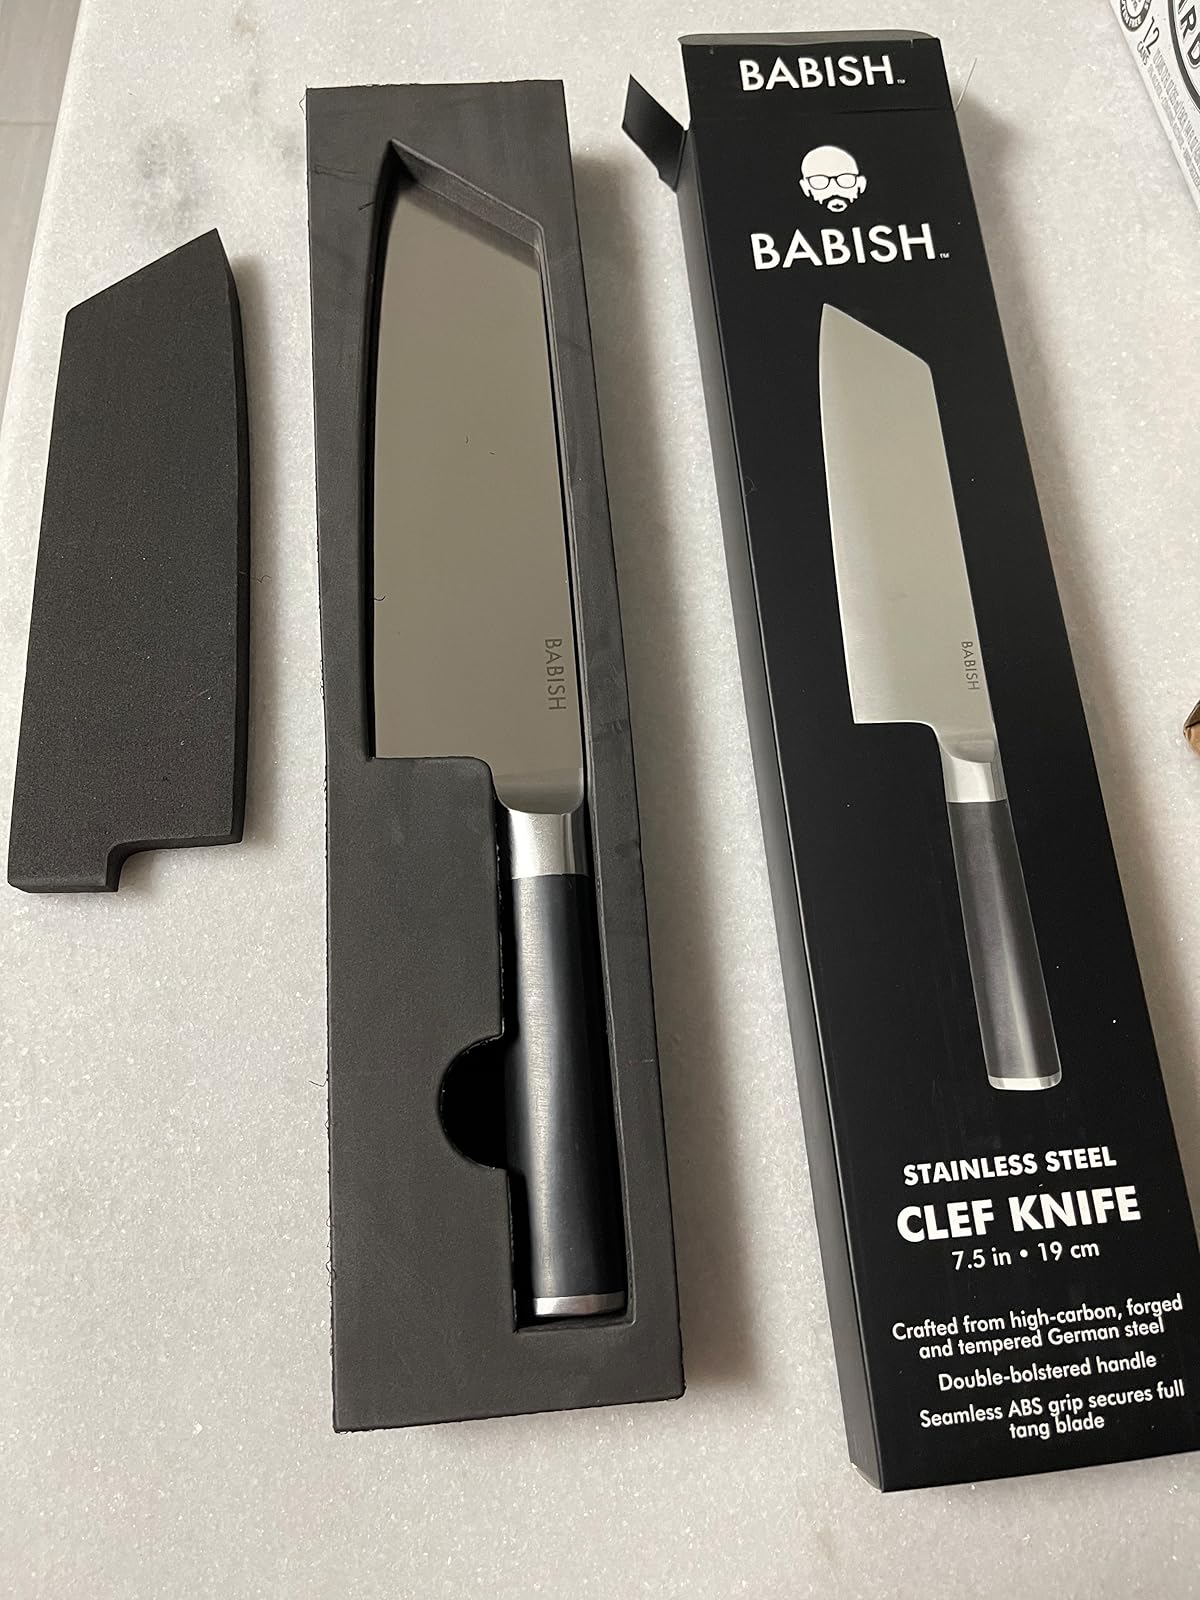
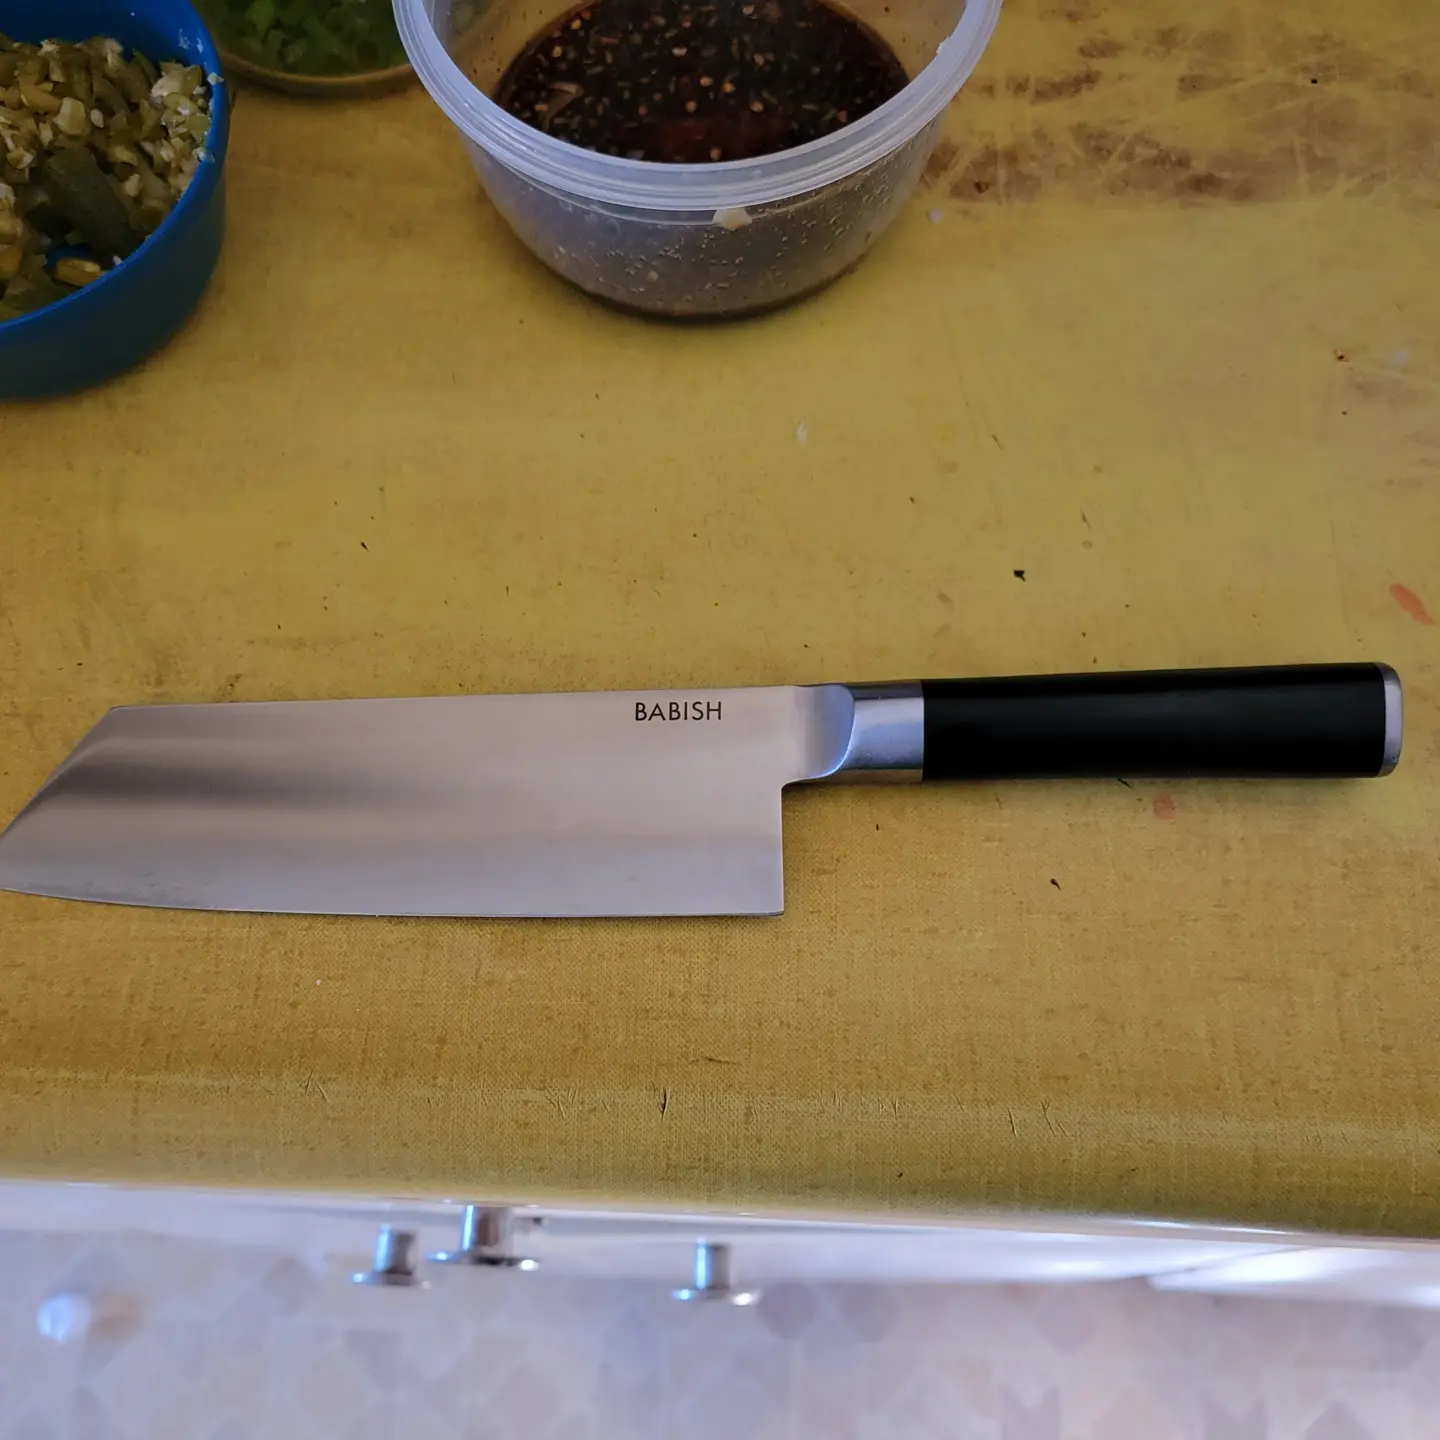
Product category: items_knife
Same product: yes